Sexuality in ancient Rome

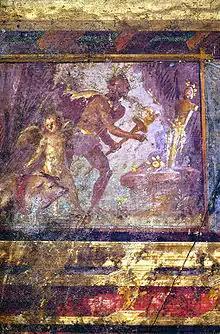
A man prepares the nocturnal sacrifice of a pig to Priapus, with Cupid as the swineherd "(wall painting, Villa of the Mysteries)"

Like other aspects of Roman life, sexuality was supported and regulated by religious traditions, both the public cult of the state and private religious practices and magic. Sexuality was an important category of Roman religious thought. The complement of male and female was vital to the Roman concept of deity. The "Dii Consentes" were a council of deities in male–female pairs, to some extent Rome's equivalent to the Twelve Olympians of the Greeks. At least two state priesthoods were held jointly by a married couple. The Vestal Virgins, the one state priesthood reserved for women, took a vow of chastity that granted them relative independence from male control; among the religious objects in their keeping was a sacred phallus: "Vesta's fire ... evoked the idea of sexual purity in the female" and "represented the procreative power of the male". The men who served in the various colleges of priests were expected to marry and have families. Cicero held that the desire "(libido)" to procreate was "the seedbed of the republic", as it was the cause for the first form of social institution, marriage. Marriage produced children and in turn a "house" "(domus)" for family unity that was the building block of urban life.